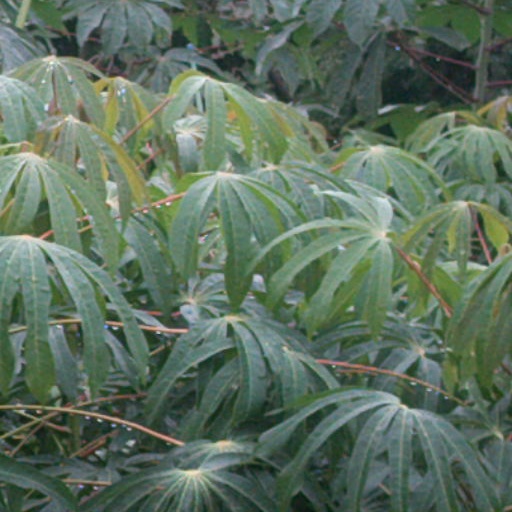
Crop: cassava